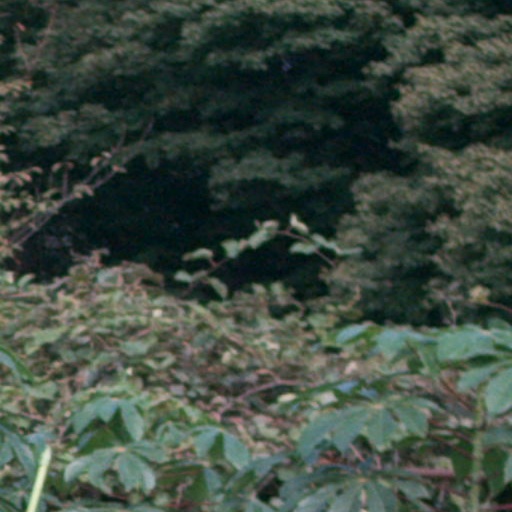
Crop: cassava